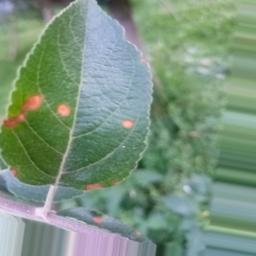
Label: Alternaria